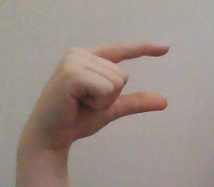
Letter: dal